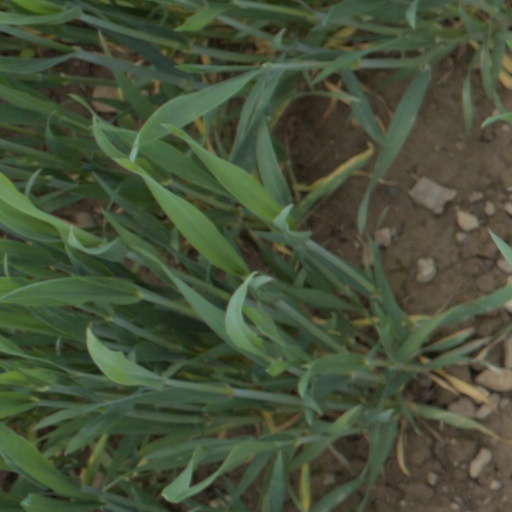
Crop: wheat